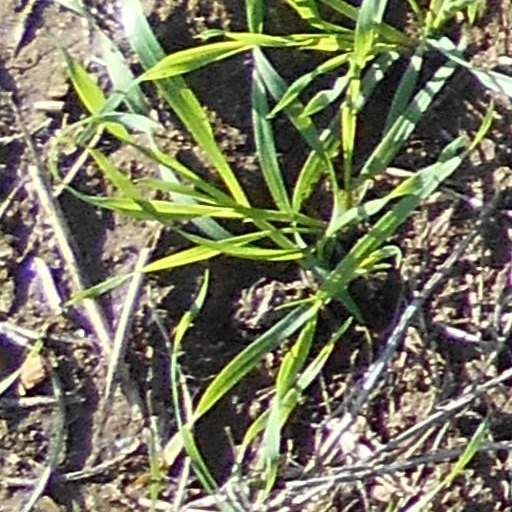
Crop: wheat